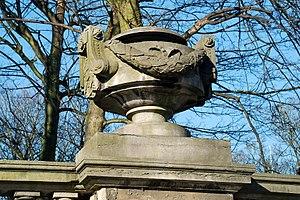
Belgique - Bruxelles - Hôtel de la Liste civile - Vase en pierre du mur de clôture
L'Hôtel de la Liste civile est un édifice de style néo-classique qui constitue l'annexe gauche du Palais royal de Bruxelles et fait pendant à l'Hôtel Bellevue.